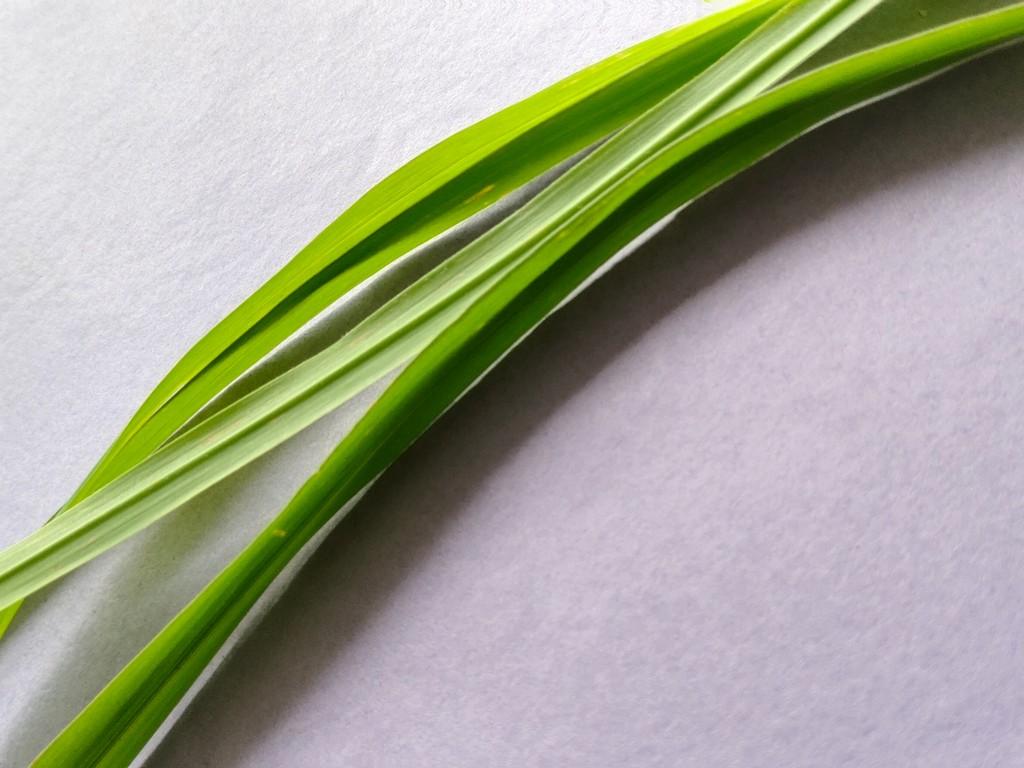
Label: Healthy